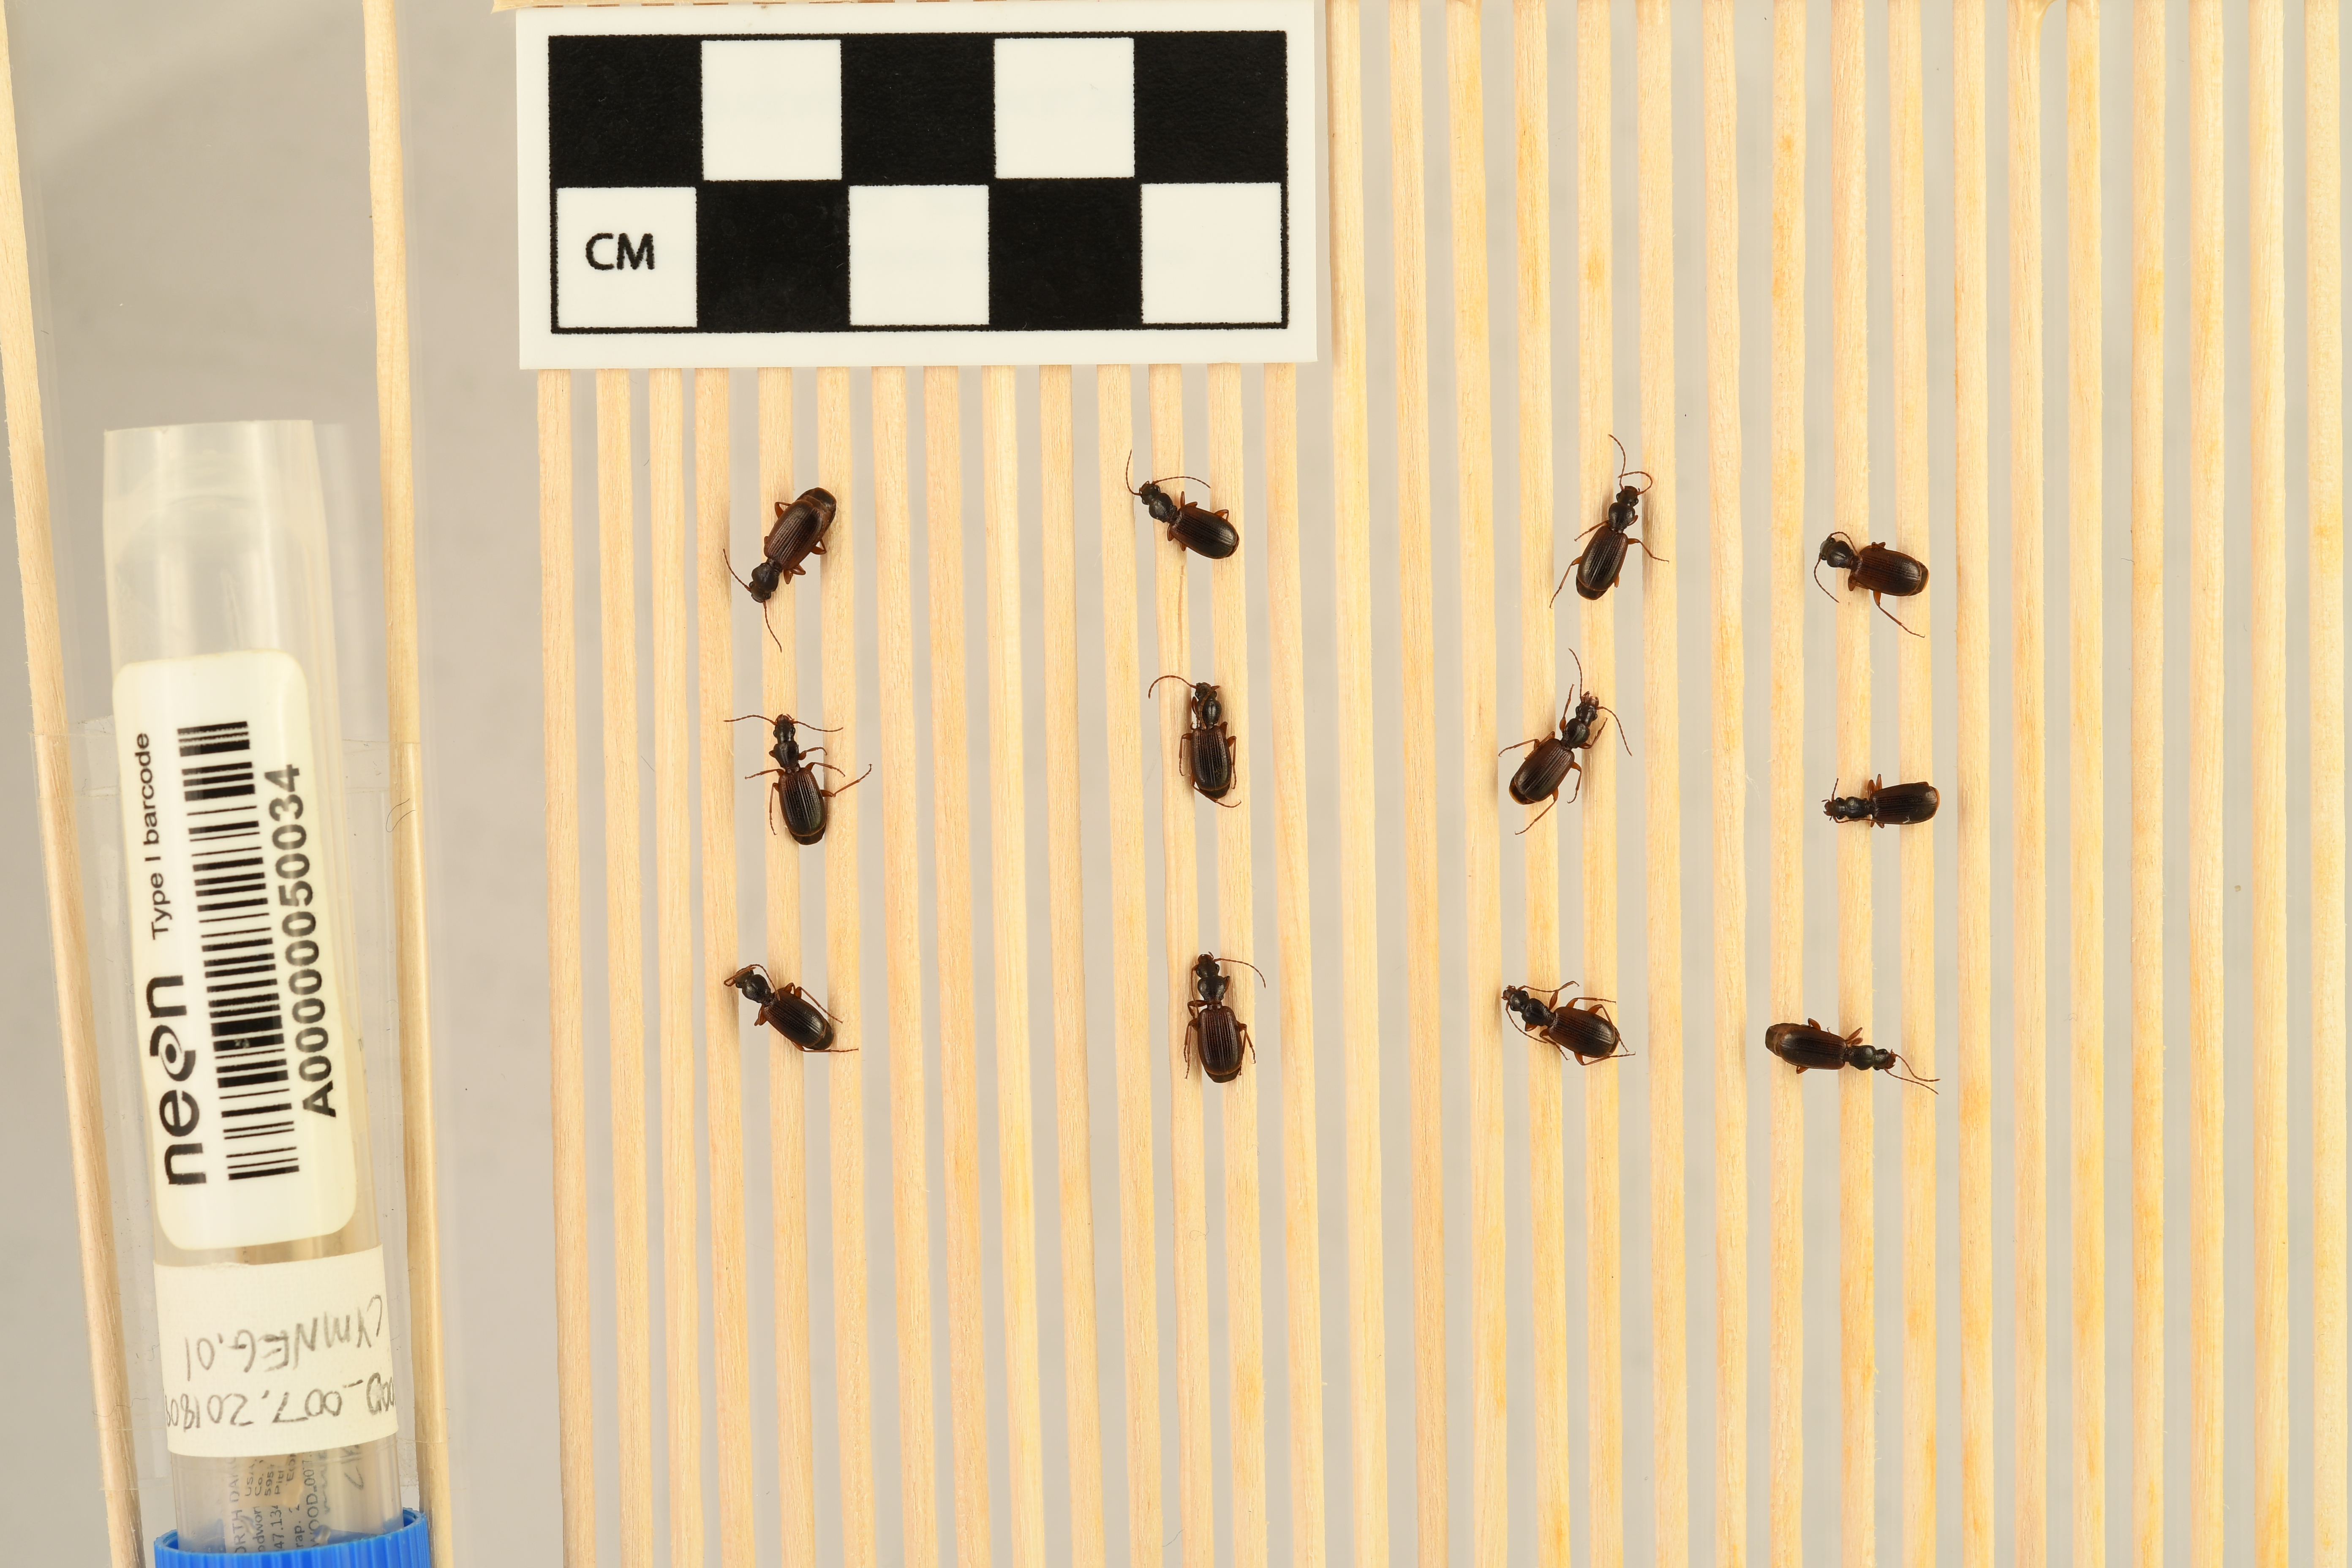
Cymindis neglecta — Chase Lake National Wildlife Refuge NEON, plot WOOD_007. Beetle 1, ElytraLength: 0.4709 cm (lying flat: Yes)

Cymindis neglecta — Chase Lake National Wildlife Refuge NEON, plot WOOD_007. Beetle 1, ElytraWidth: 0.2424 cm (lying flat: Yes)

Cymindis neglecta — Chase Lake National Wildlife Refuge NEON, plot WOOD_007. Beetle 2, ElytraLength: 0.4473 cm (lying flat: Yes)

Cymindis neglecta — Chase Lake National Wildlife Refuge NEON, plot WOOD_007. Beetle 2, ElytraWidth: 0.233 cm (lying flat: Yes)

Cymindis neglecta — Chase Lake National Wildlife Refuge NEON, plot WOOD_007. Beetle 3, ElytraLength: 0.4473 cm (lying flat: Yes)

Cymindis neglecta — Chase Lake National Wildlife Refuge NEON, plot WOOD_007. Beetle 3, ElytraWidth: 0.2142 cm (lying flat: Yes)

Cymindis neglecta — Chase Lake National Wildlife Refuge NEON, plot WOOD_007. Beetle 4, ElytraLength: 0.4652 cm (lying flat: Yes)

Cymindis neglecta — Chase Lake National Wildlife Refuge NEON, plot WOOD_007. Beetle 4, ElytraWidth: 0.2392 cm (lying flat: Yes)

Cymindis neglecta — Chase Lake National Wildlife Refuge NEON, plot WOOD_007. Beetle 5, ElytraLength: 0.4548 cm (lying flat: Yes)

Cymindis neglecta — Chase Lake National Wildlife Refuge NEON, plot WOOD_007. Beetle 5, ElytraWidth: 0.2344 cm (lying flat: Yes)

Cymindis neglecta — Chase Lake National Wildlife Refuge NEON, plot WOOD_007. Beetle 6, ElytraLength: 0.4326 cm (lying flat: Yes)

Cymindis neglecta — Chase Lake National Wildlife Refuge NEON, plot WOOD_007. Beetle 6, ElytraWidth: 0.2199 cm (lying flat: Yes)

Cymindis neglecta — Chase Lake National Wildlife Refuge NEON, plot WOOD_007. Beetle 7, ElytraLength: 0.4466 cm (lying flat: Yes)

Cymindis neglecta — Chase Lake National Wildlife Refuge NEON, plot WOOD_007. Beetle 7, ElytraWidth: 0.2142 cm (lying flat: Yes)

Cymindis neglecta — Chase Lake National Wildlife Refuge NEON, plot WOOD_007. Beetle 8, ElytraLength: 0.4461 cm (lying flat: Yes)

Cymindis neglecta — Chase Lake National Wildlife Refuge NEON, plot WOOD_007. Beetle 8, ElytraWidth: 0.2101 cm (lying flat: Yes)

Cymindis neglecta — Chase Lake National Wildlife Refuge NEON, plot WOOD_007. Beetle 9, ElytraLength: 0.4523 cm (lying flat: Yes)

Cymindis neglecta — Chase Lake National Wildlife Refuge NEON, plot WOOD_007. Beetle 9, ElytraWidth: 0.2336 cm (lying flat: Yes)

Cymindis neglecta — Chase Lake National Wildlife Refuge NEON, plot WOOD_007. Beetle 10, ElytraLength: 0.4683 cm (lying flat: Yes)

Cymindis neglecta — Chase Lake National Wildlife Refuge NEON, plot WOOD_007. Beetle 10, ElytraWidth: 0.2377 cm (lying flat: Yes)

Cymindis neglecta — Chase Lake National Wildlife Refuge NEON, plot WOOD_007. Beetle 11, ElytraLength: 0.4495 cm (lying flat: Yes)

Cymindis neglecta — Chase Lake National Wildlife Refuge NEON, plot WOOD_007. Beetle 11, ElytraWidth: 0.2372 cm (lying flat: Yes)

Cymindis neglecta — Chase Lake National Wildlife Refuge NEON, plot WOOD_007. Beetle 12, ElytraLength: 0.4587 cm (lying flat: Yes)

Cymindis neglecta — Chase Lake National Wildlife Refuge NEON, plot WOOD_007. Beetle 12, ElytraWidth: 0.2191 cm (lying flat: Yes)